Carol Philips

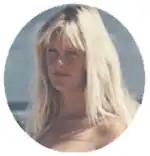
Carol Philips

Carol Philips (born 1966) is a pioneer of big-wave bodyboarding for women. She was the first woman to compete against the men at the Banzai Pipeline on the North Shore (Oahu). She founded the World Championship of Women's Bodyboarding in memory of Don and Josie Over in 1990. She was the first woman to hold a permit to run a contest at the Banzai Pipeline. Philips is the founder of the North Shore Surf Girls - Surf School.